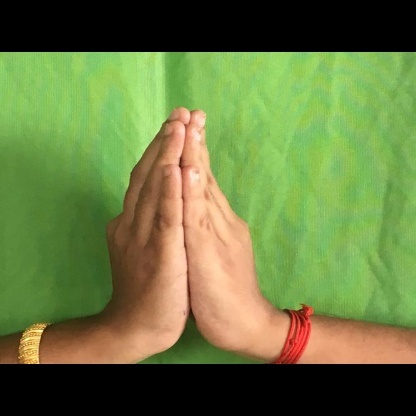
Mudra: Anjali